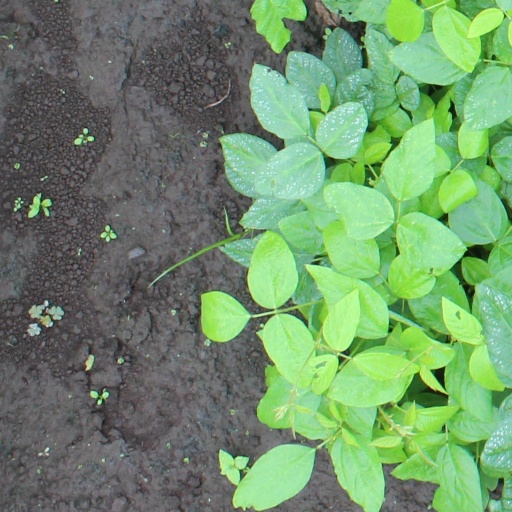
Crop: soybean